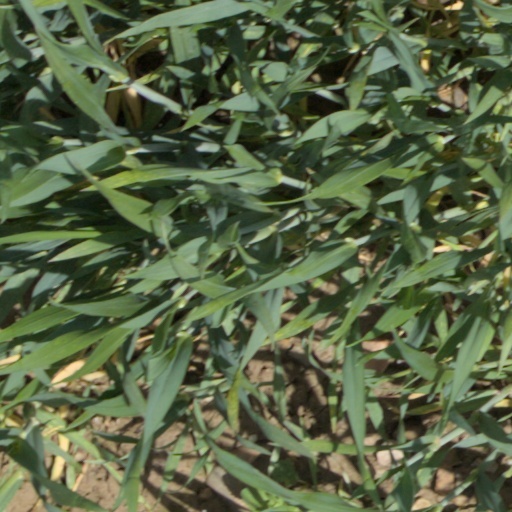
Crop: wheat